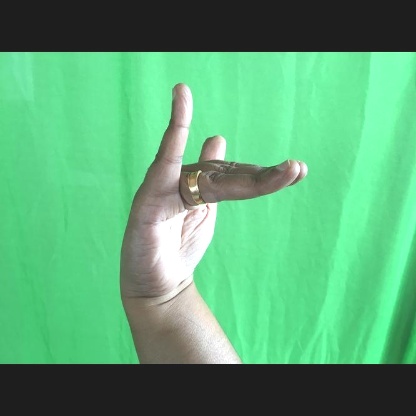
Mudra: Mrigasirsha